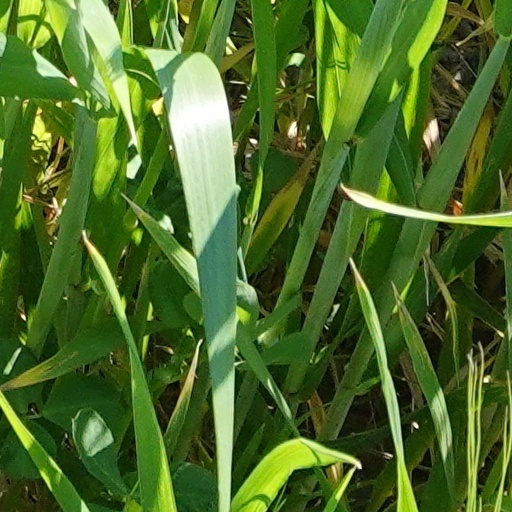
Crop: wheat